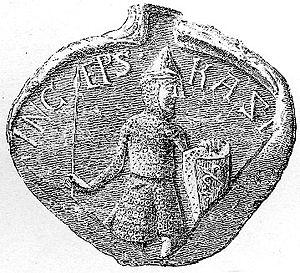
Casimir Iᵉʳ de Poméranie est né vers 1130 et décédé en novembre 1180. Il est le duc de Demmin de 1160 à 1180. Il est le fils de Warcisław Iᵉʳ de Poméranie et le frère de Bogusław Iᵉʳ de Poméranie.